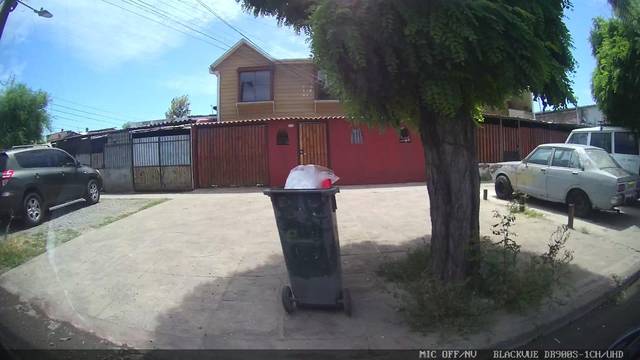
Region: Chile
Coordinates: -33.503, -70.734